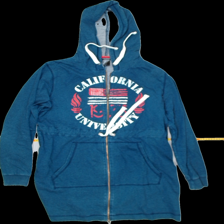
View: front
Type: Sweater
Category: Ladies
Brand: Ellos
Colors: Blue, White, Red
Material: 89% cotton 11% Cont?
Pattern: Logo print
Cut: Long
Season: All
Trend: No trend
Stains: Yes
Damage: 0
Price range: <50
Recommended usage: Export